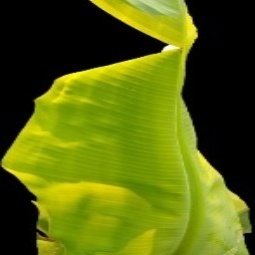
Label: Calcium